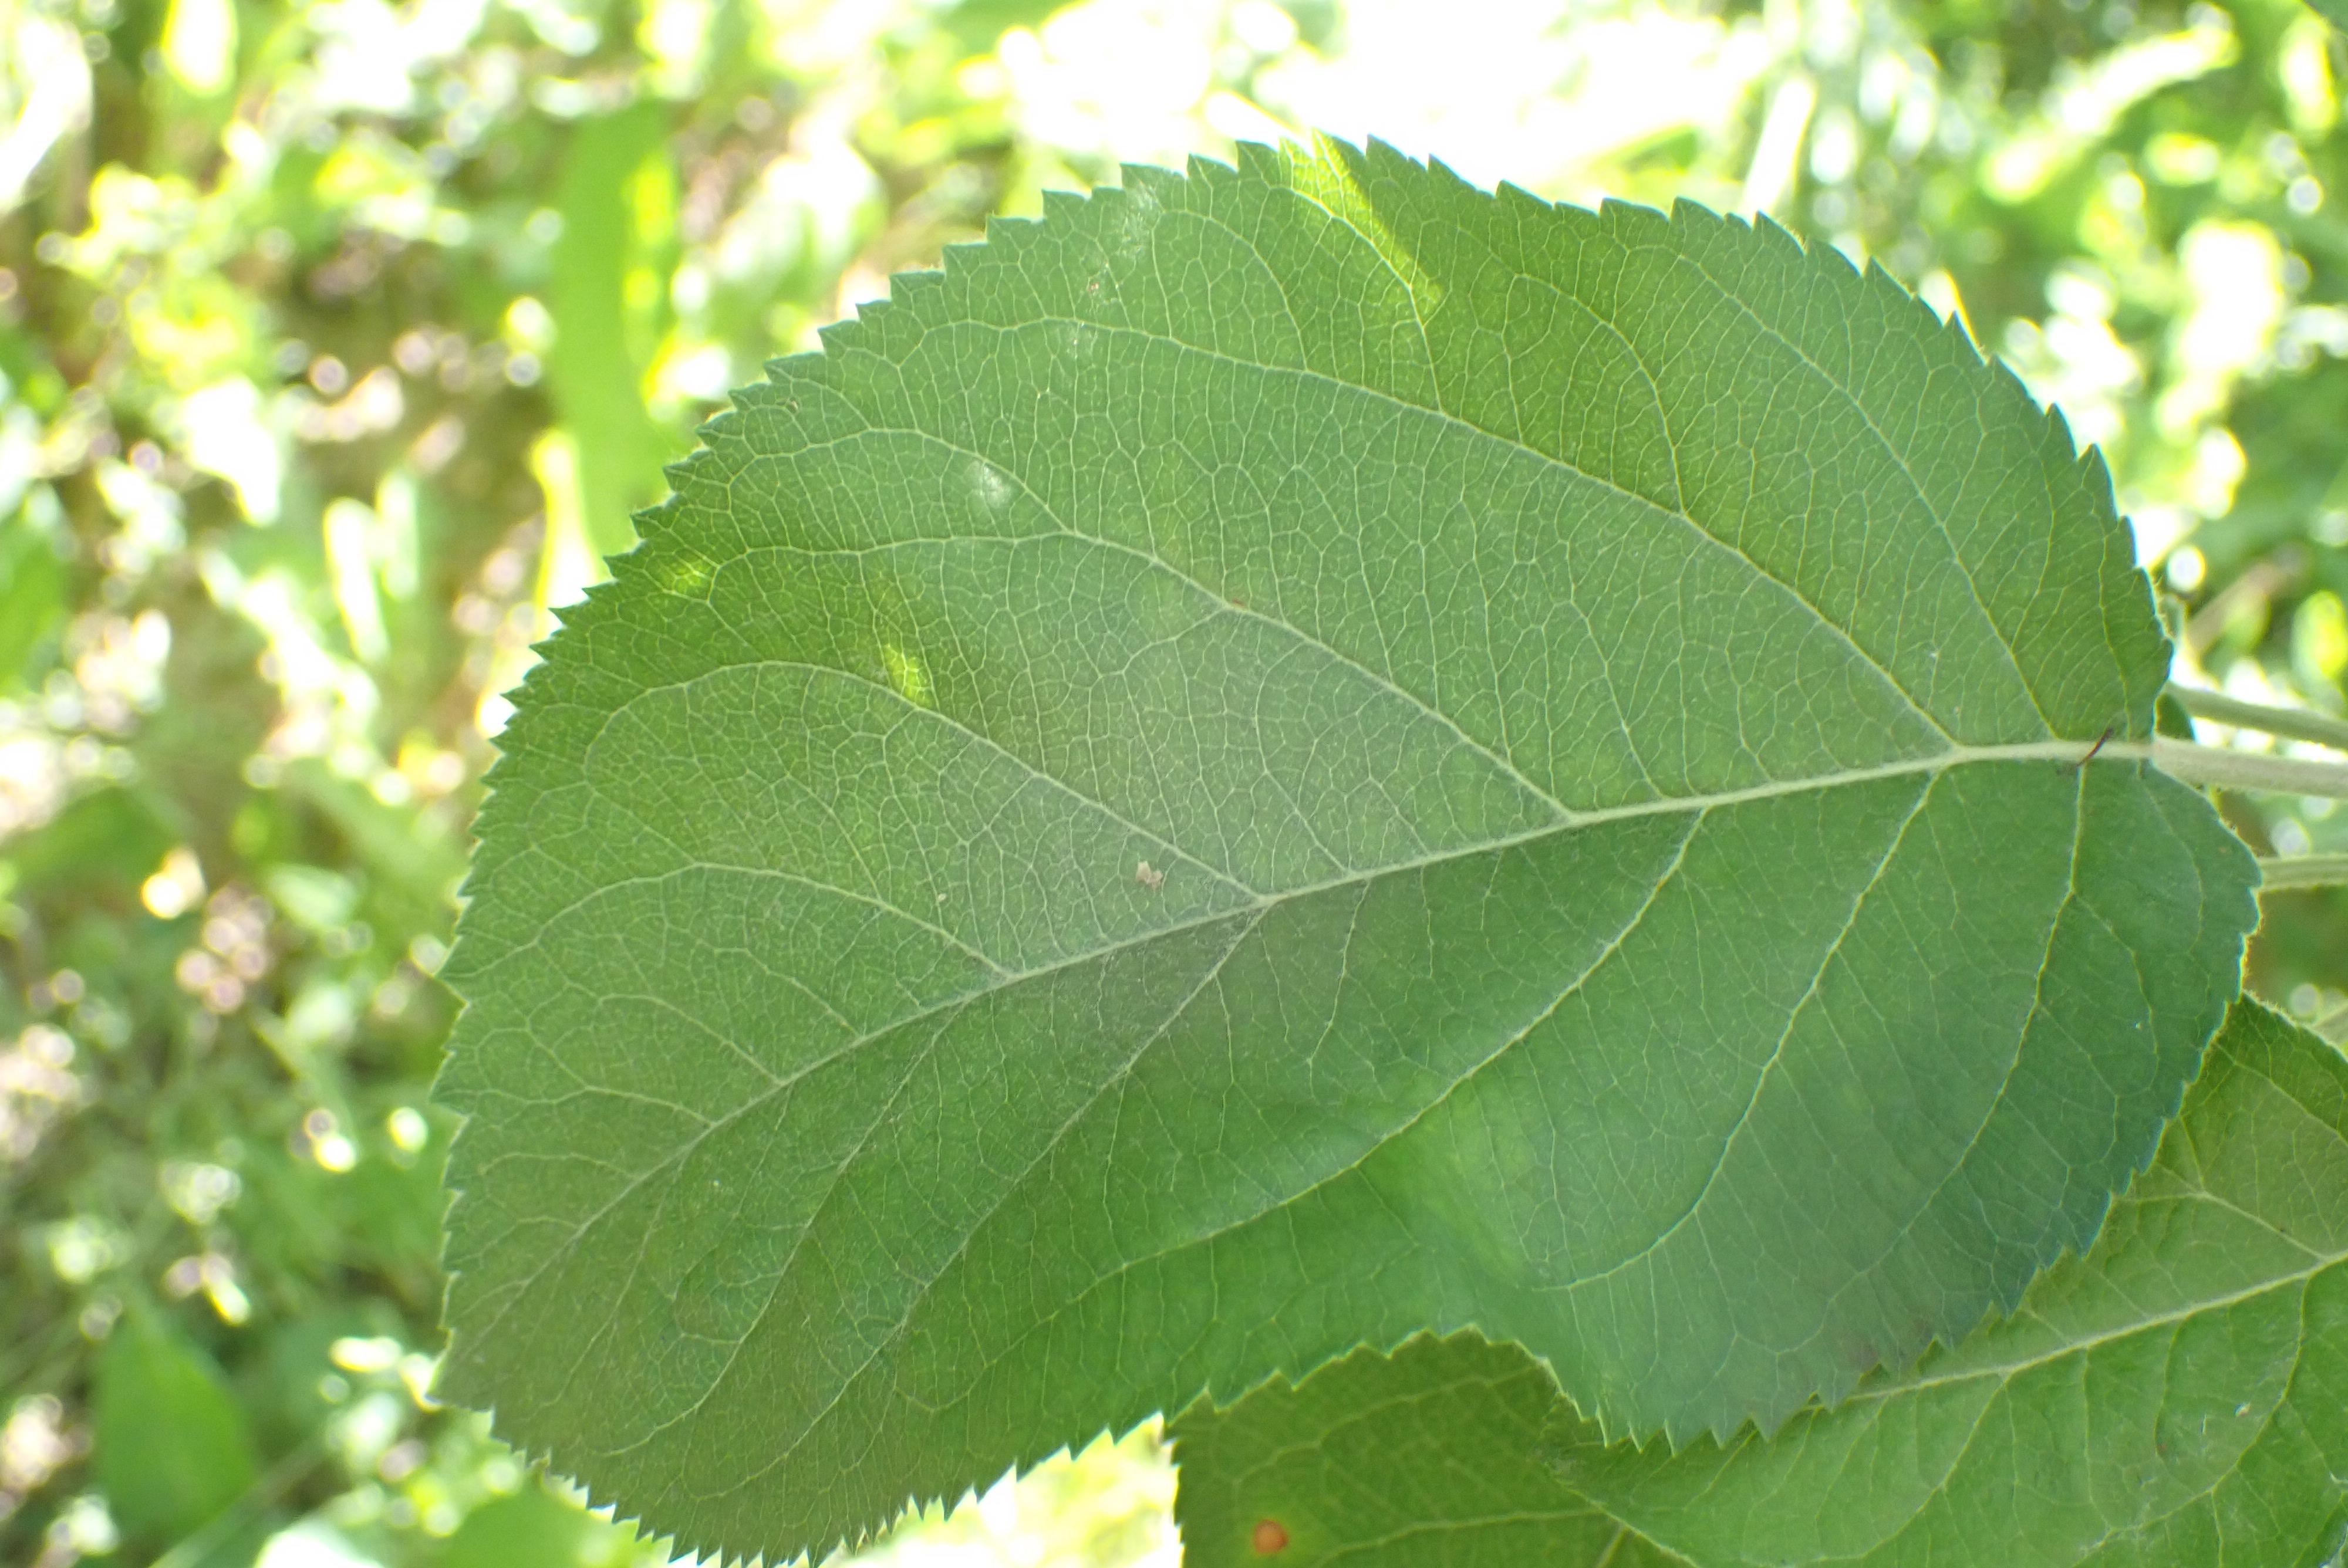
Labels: healthy